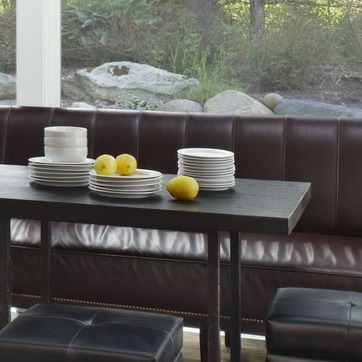
Material: food